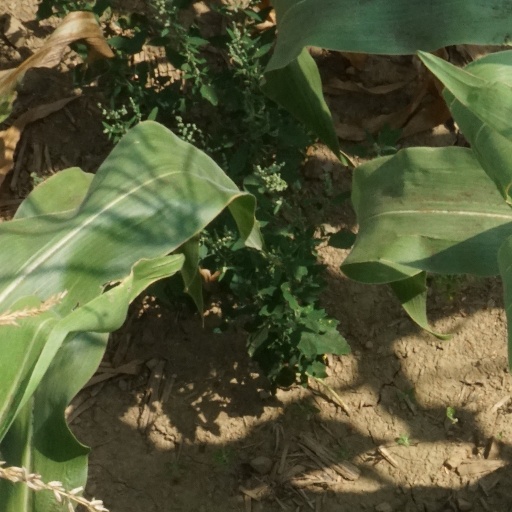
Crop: maize; corn